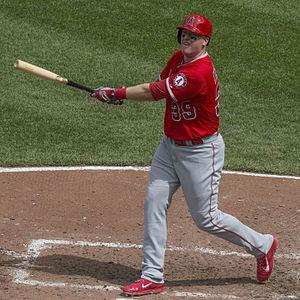
Marc Krauss est un voltigeur et joueur de premier but de la Ligue majeure de baseball sous contrat avec les Mets de New York.